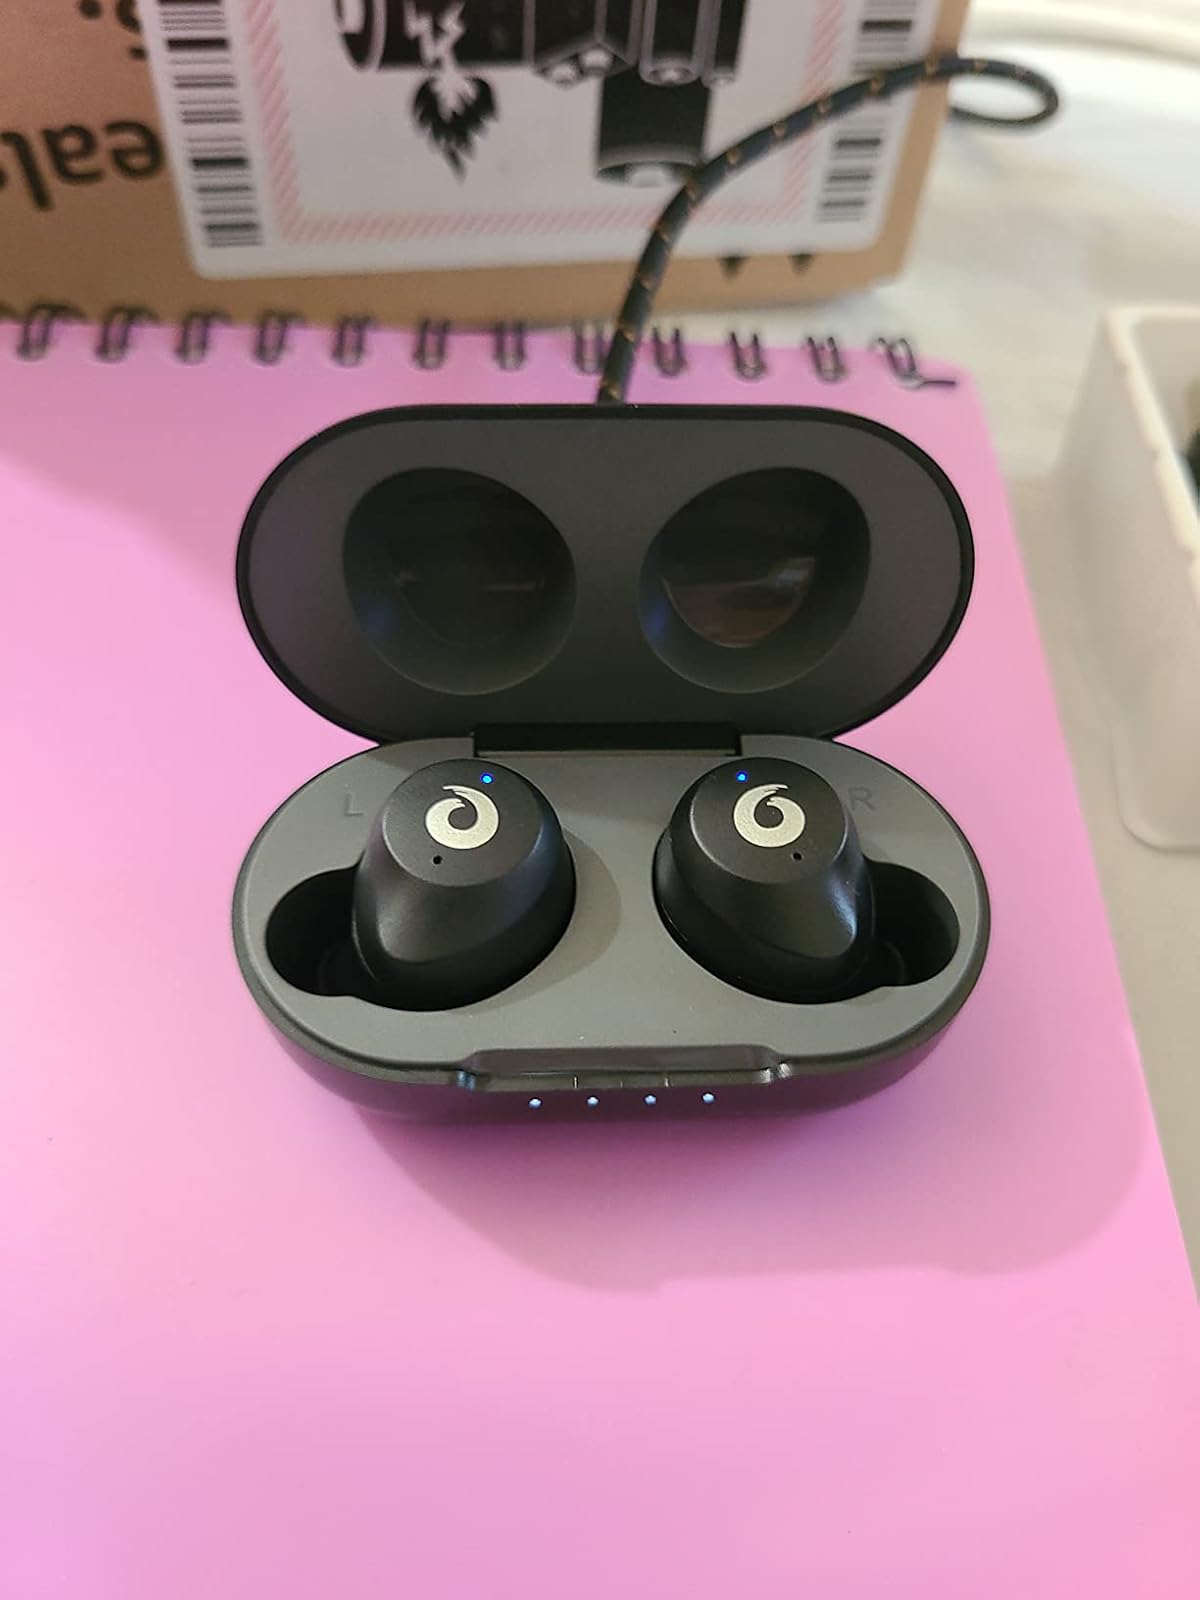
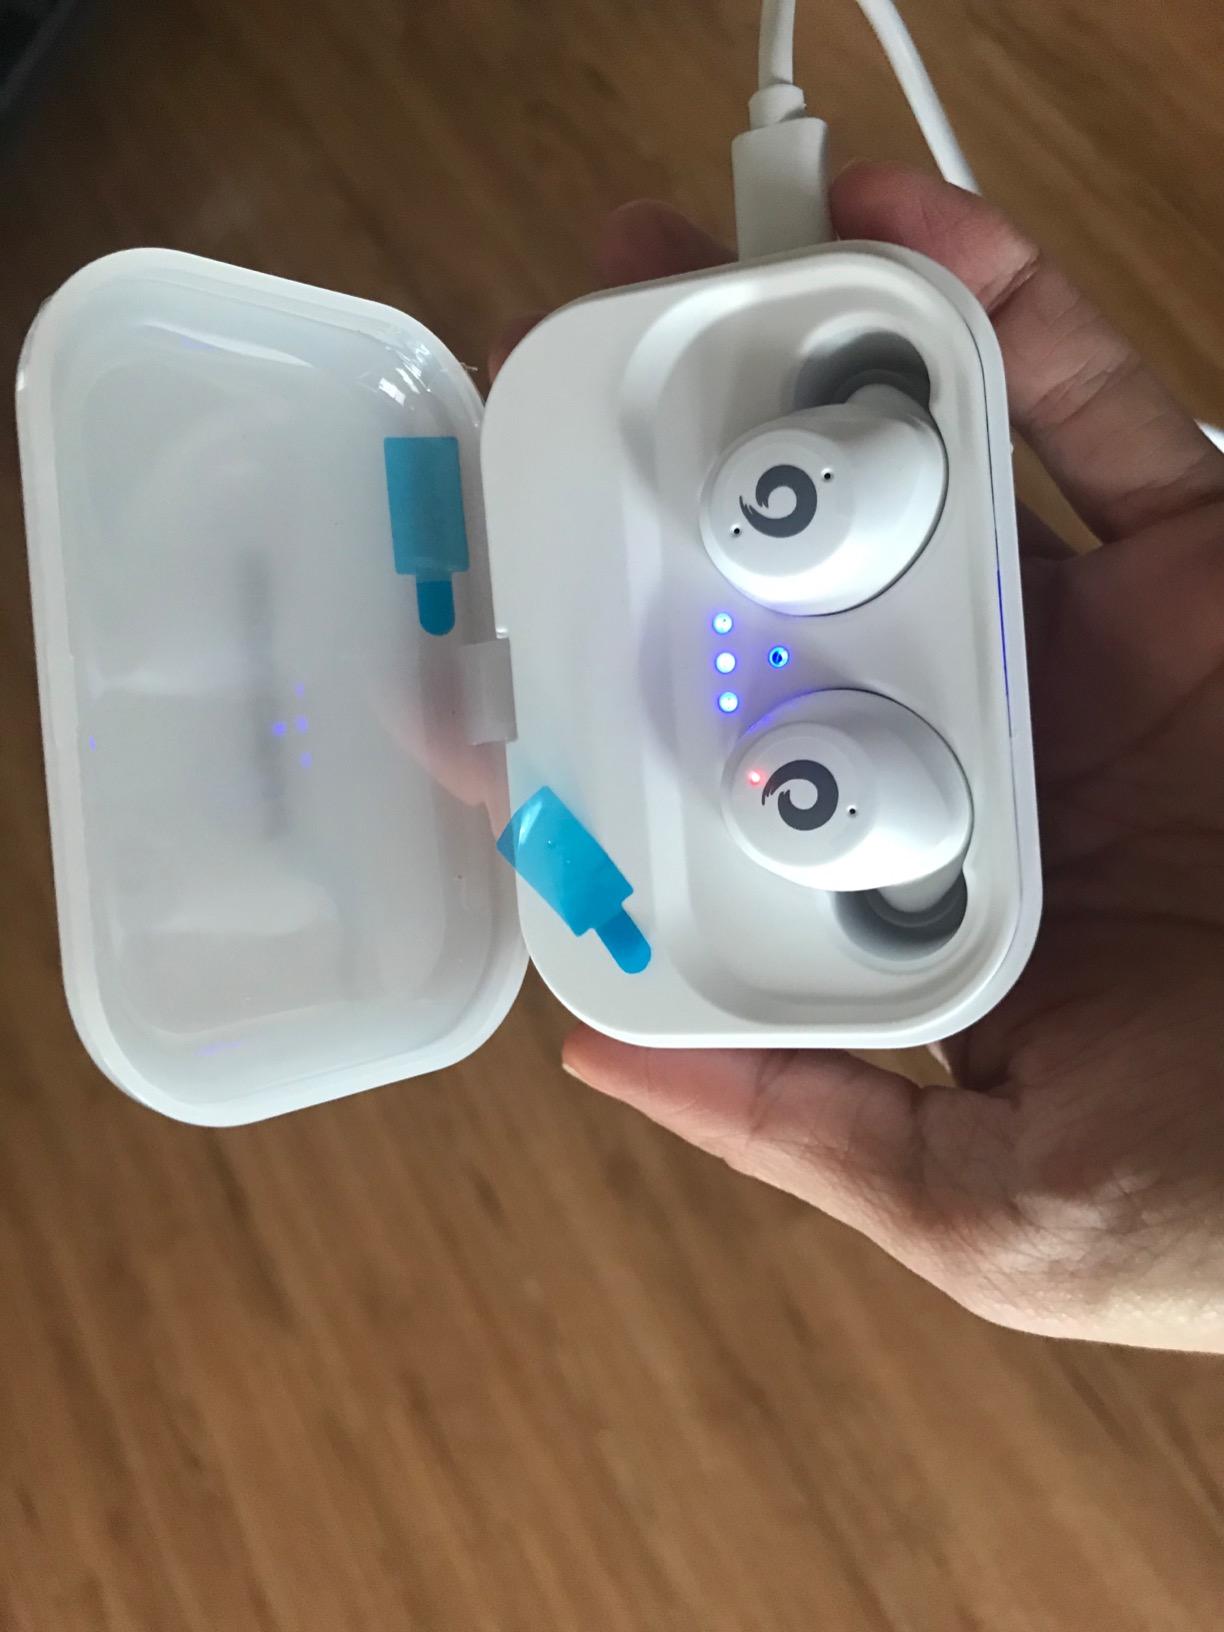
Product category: earbuds
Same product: no